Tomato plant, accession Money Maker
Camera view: horizontal (90 deg, fisheye); turntable rotation: 270 degrees
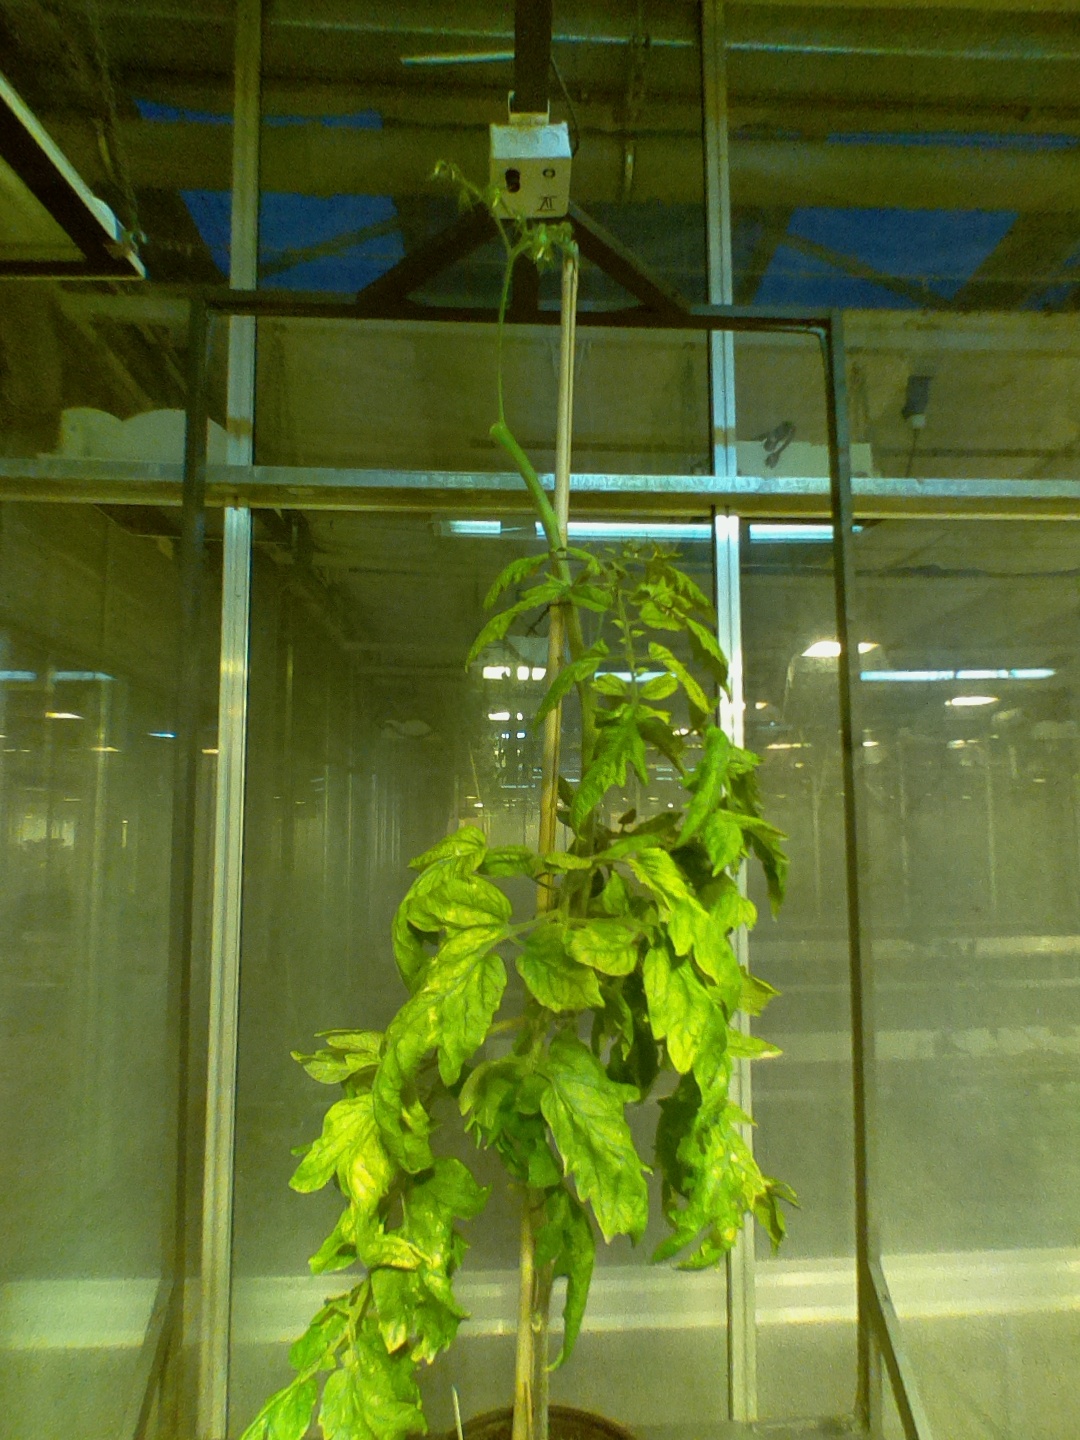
BBCH growth stage 76: 60%-70% of final fruit size